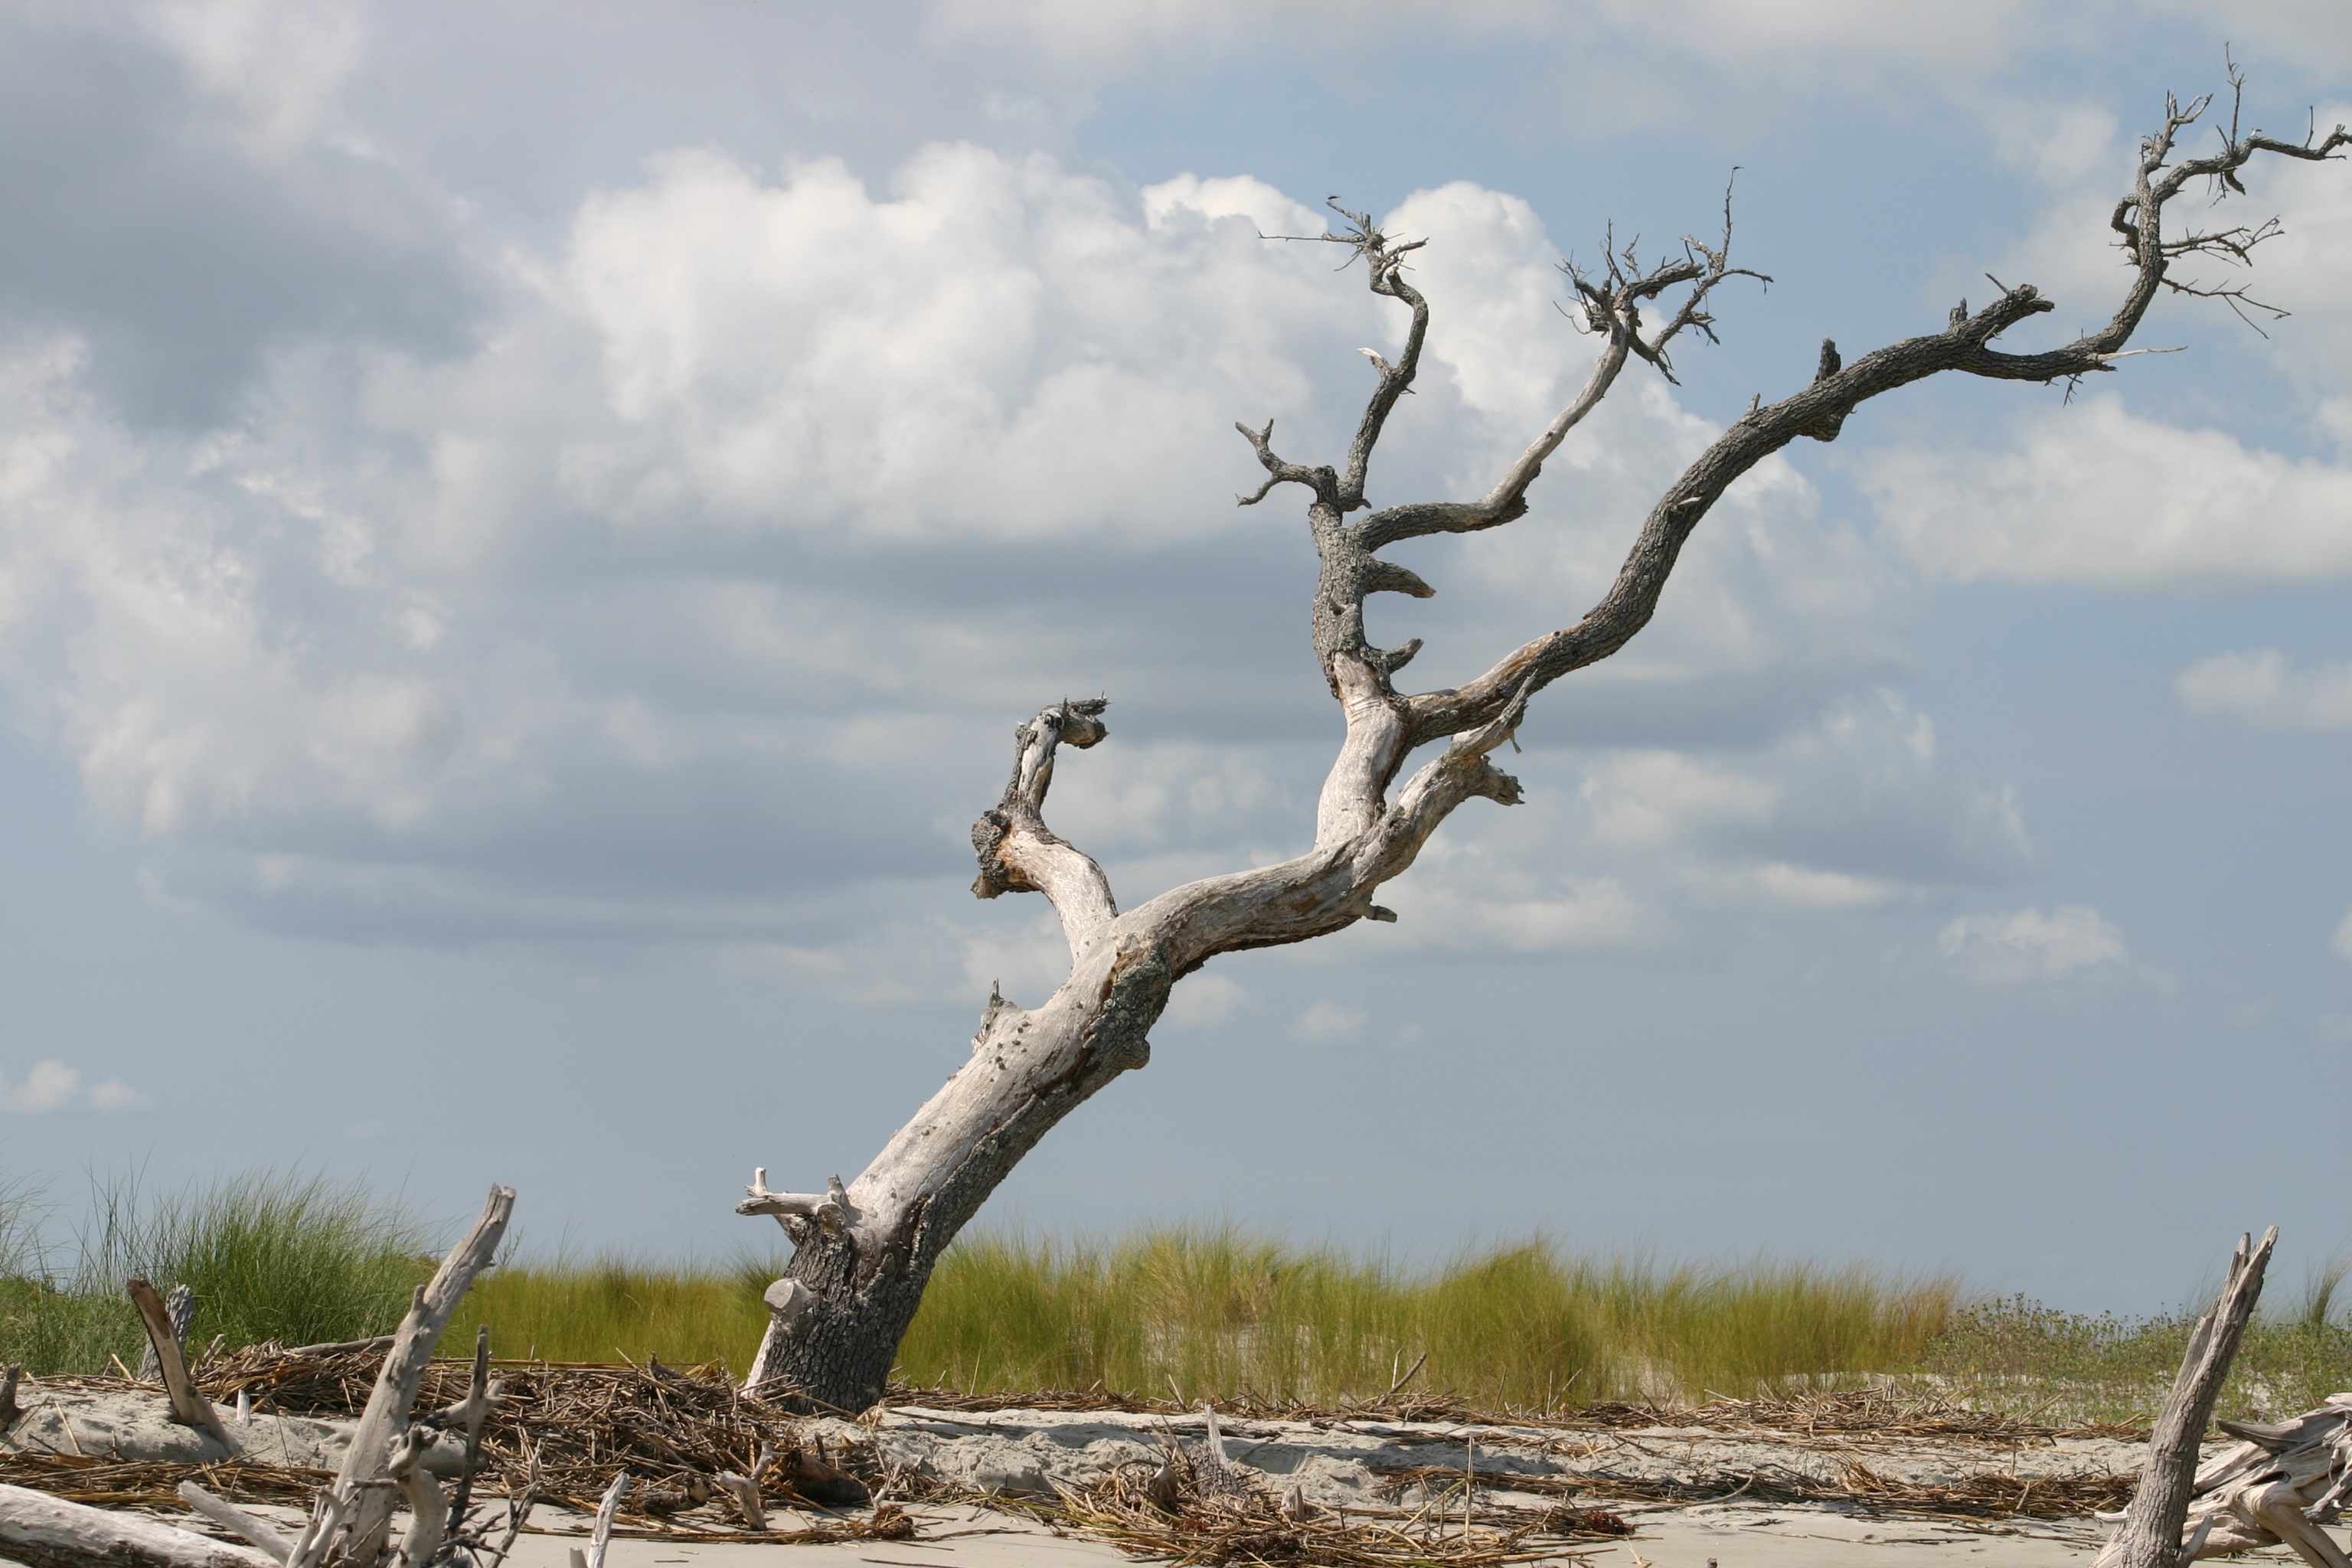
beach, sea, coast, tree, nature, sand, ocean, branch, winter, plant, wood, flower, summer, spring, natural, dead tree, season, woody plant